Papal infallibility

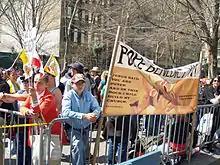
Supporters of the pope outside the United Nations in 2008 with a banner quoting Matthew 16

The doctrine of papal infallibility, the Latin phrase (literally, 'from the chair'), was proclaimed by Pius IX in 1870 as meaning "when, in the exercise of his office as shepherd and teacher of all Christians, in virtue of his supreme apostolic authority, [the Bishop of Rome] defines a doctrine concerning faith or morals to be held by the whole Church."